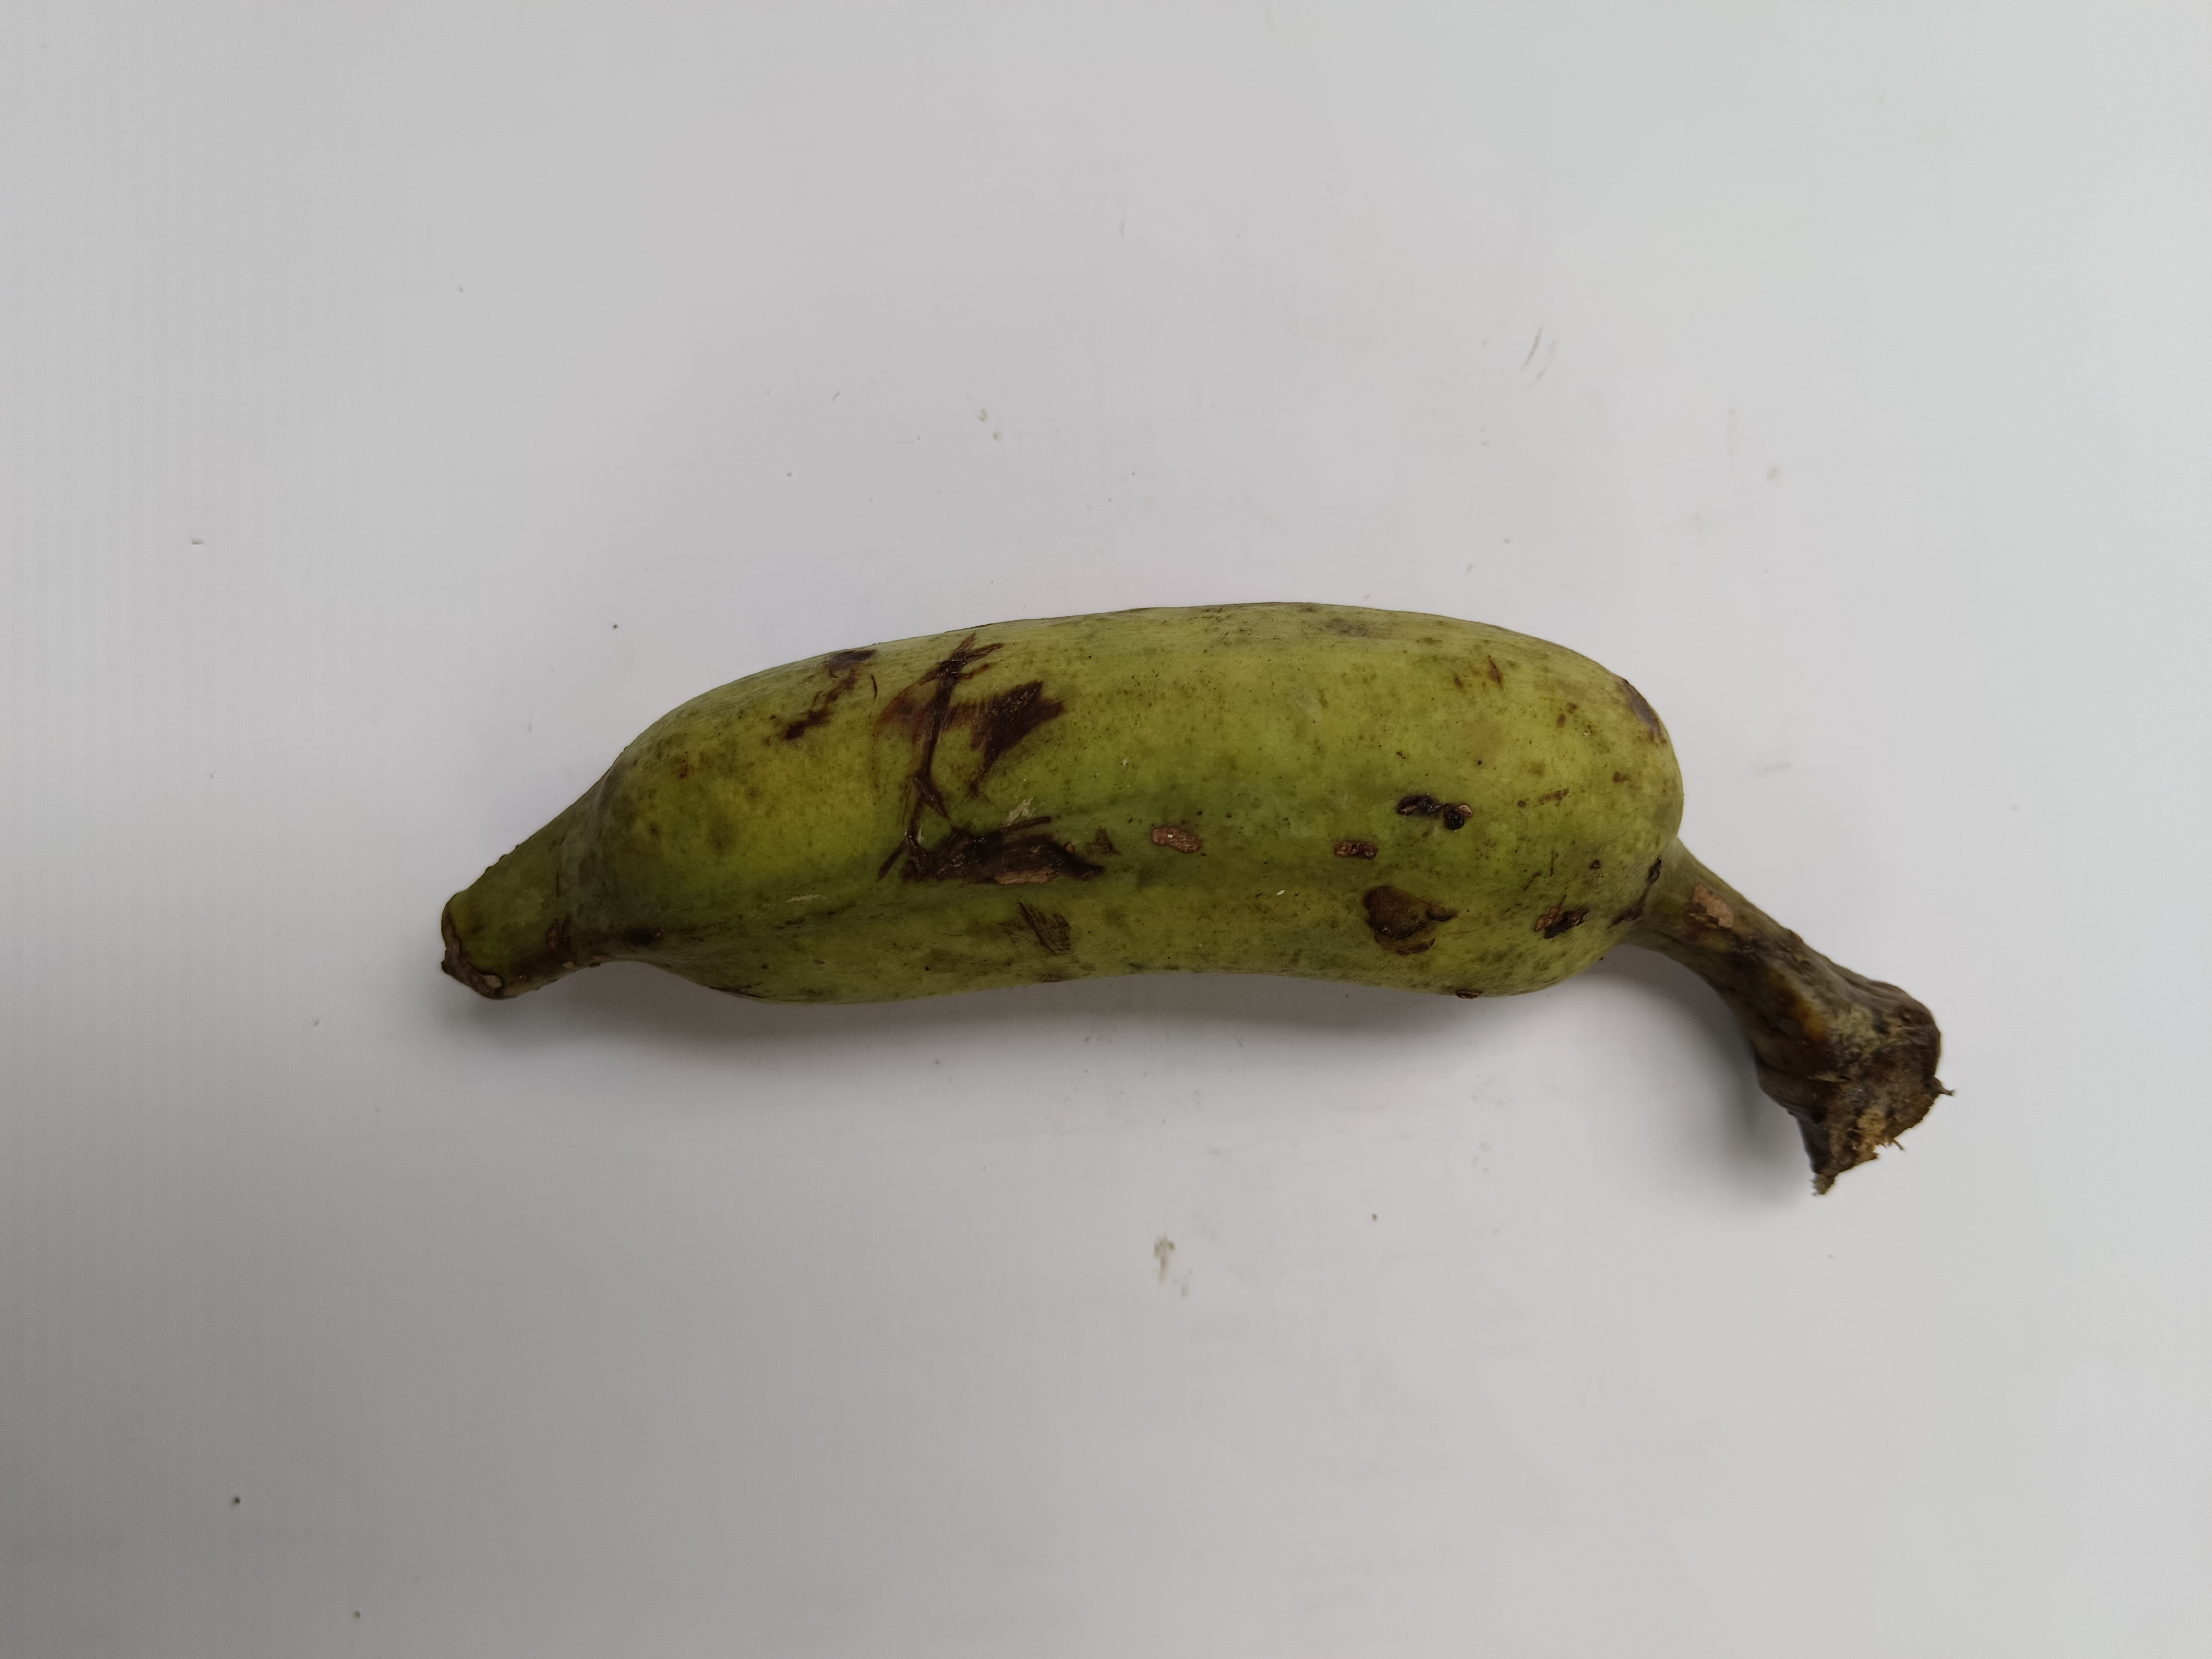
Banana variety: Deshi